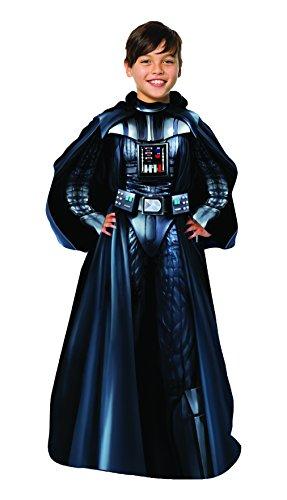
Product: Star Wars Being Darth Vader Youth Soft Throw Blanket with Sleeves
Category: Clothing, Shoes & Jewelry | Costumes & Accessories | Men | Costumes & Cosplay Apparel | Costumes
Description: Star Was "Being Darth Vader" Design.
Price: $20.27
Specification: ProductDimensions:48x0.2x48inches|ItemWeight:13.6ounces|ShippingWeight:1.2pounds(Viewshippingratesandpolicies)|Manufacturer:TheNorthwestCompany|ASIN:B011C5KE2A|Itemmodelnumber:1DSW023000003RET